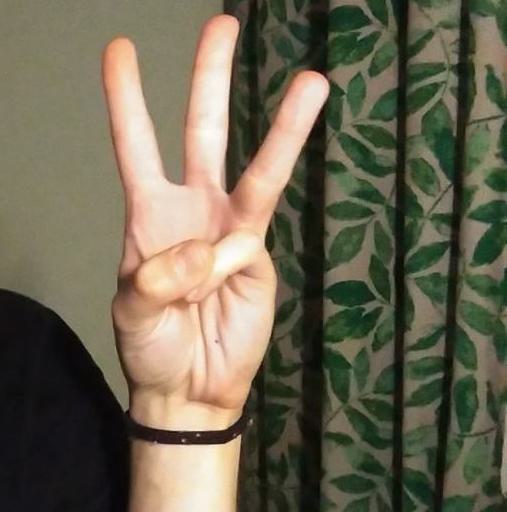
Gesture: three